Dampiera altissima

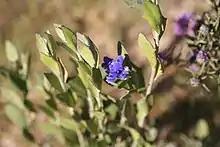
Blue-purple flower of "D. altissima"

Dampiera altissima, commonly known as tall dampiera, is an erect perennial herb of the family Goodeniaceae and is native to Western Australia. It is a perennial herb that generally grows to a height of up to and has flat, green-grey leaves. The leaves are mostly round and are between 8–60 mm (0.3 to 2.4 in) long. "Dampiera altissima" flowers during the winter and spring, unveiling small blue-purple flowers. The herb is a ground cover plant found growing on the sandplains, laterite and sandstone of the southwestern region of Western Australia, most common in the Geraldton area north of Perth. The species is sometimes grown as an ornamental plant and is listed as “not threatened”.